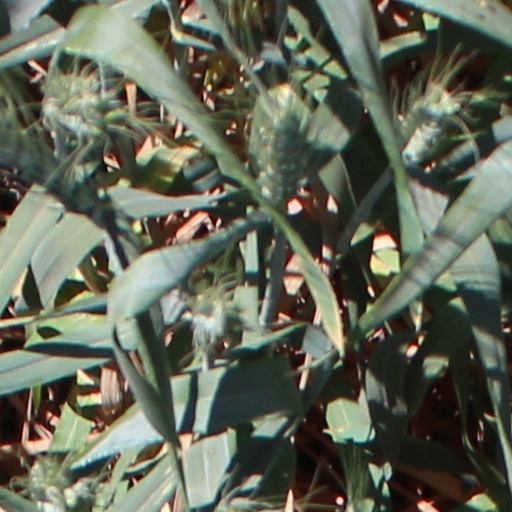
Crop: wheat